Giba River

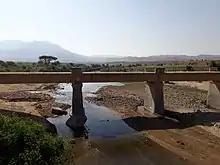
Lower Giba bridge

Trekking routes have been established across and along this river. The tracks are not marked on the ground but can be followed using downloaded .GPX files.